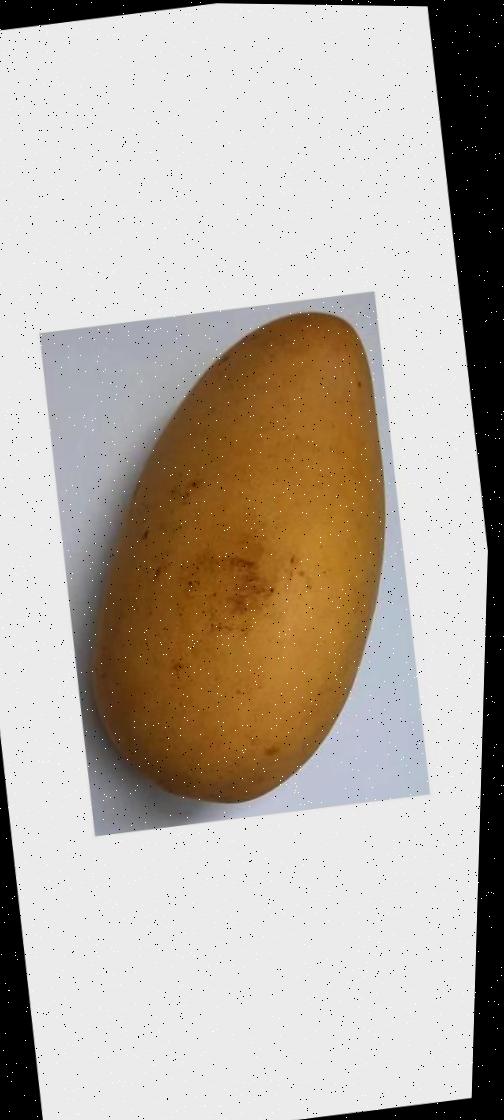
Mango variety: Katimon